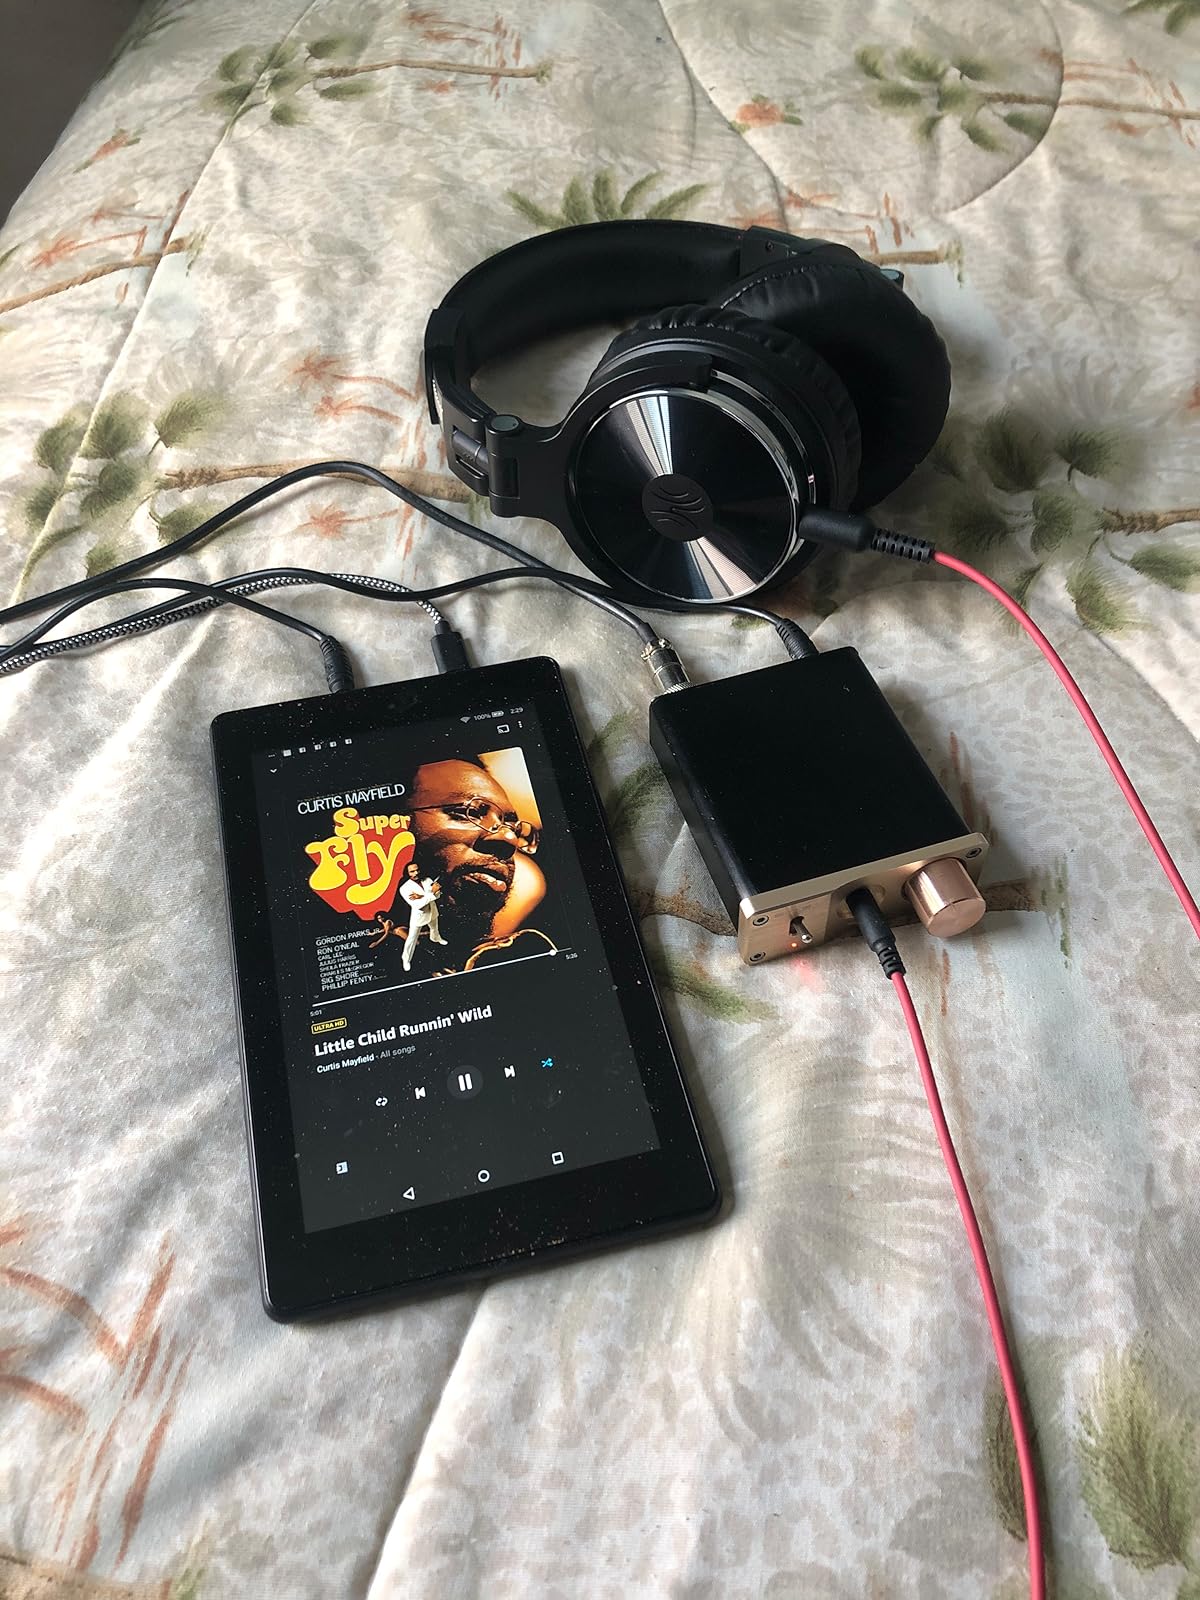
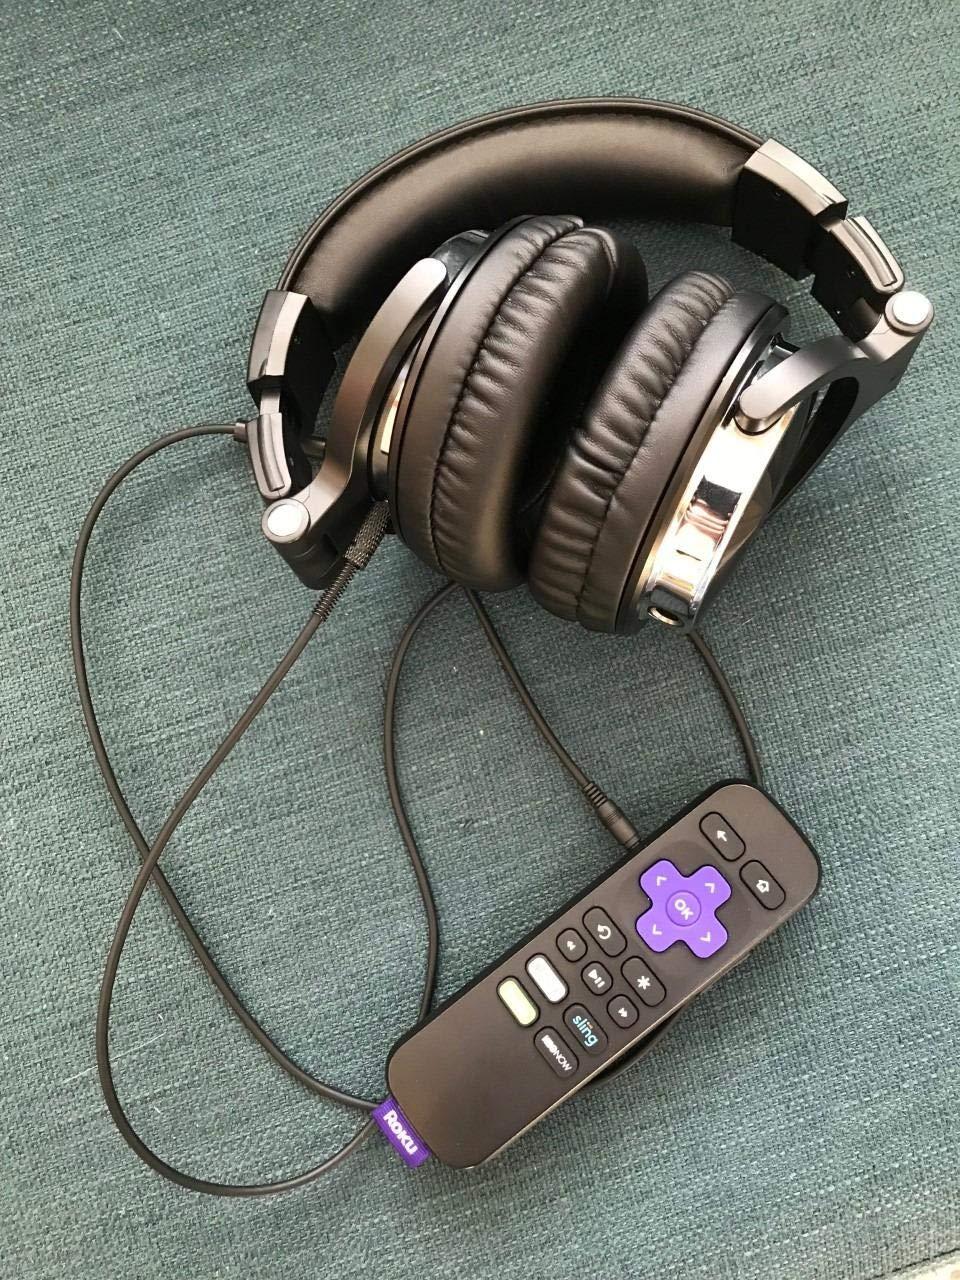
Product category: headphones
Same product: yes